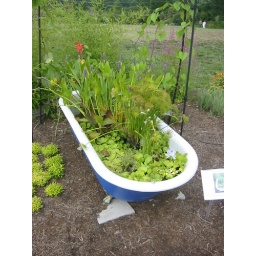
Lewis Ginter had a bathtub with water plants in it.